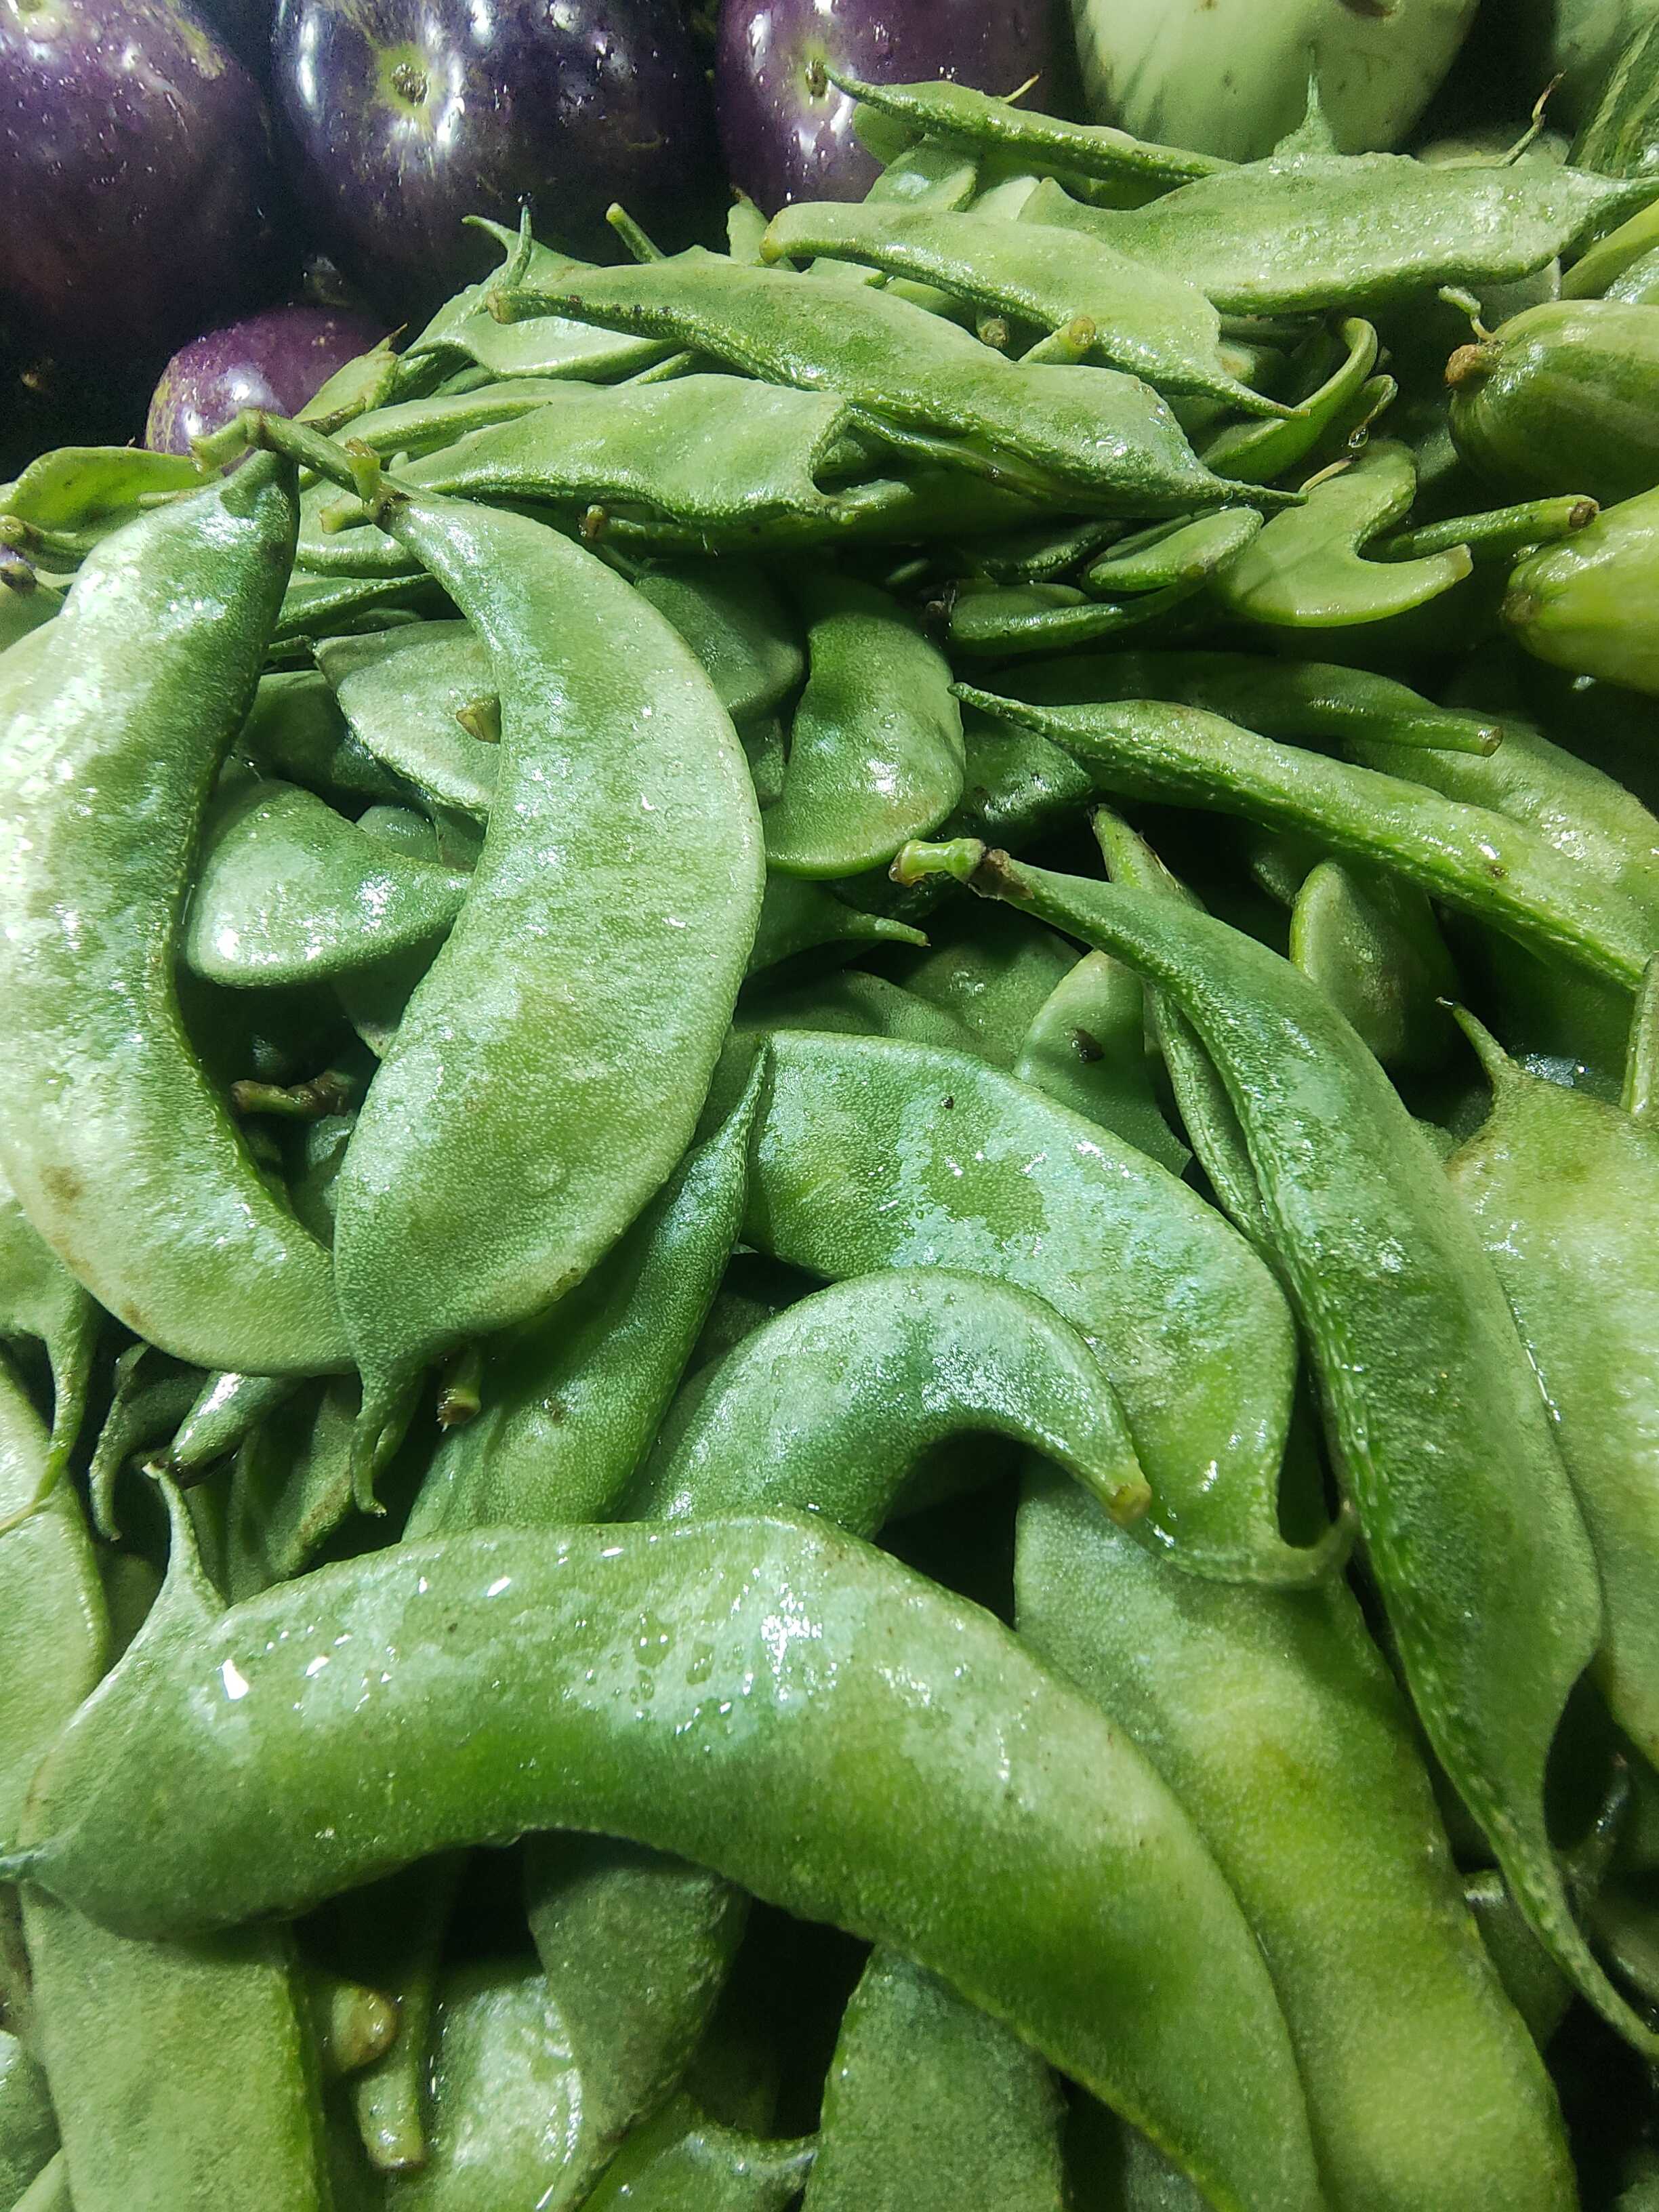
Label: Lablab purpureus